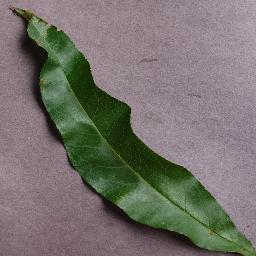
Label: Peach___Bacterial_spot